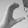
ASL letter: C